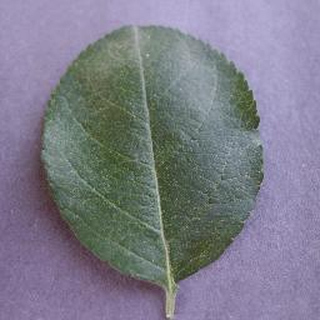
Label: healthy_apple